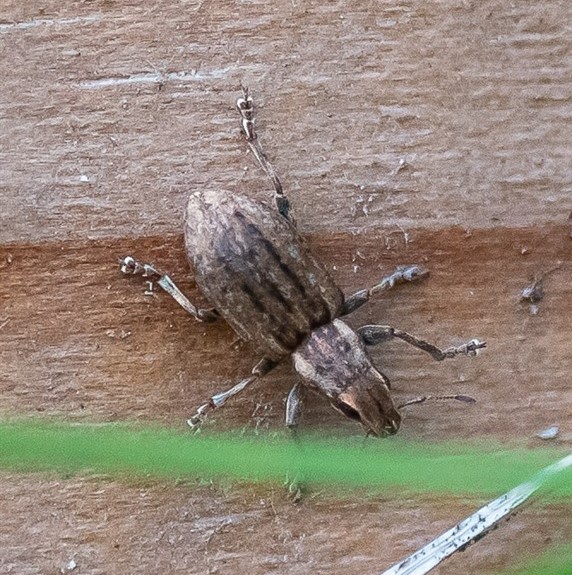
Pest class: pea_leaf_weevil